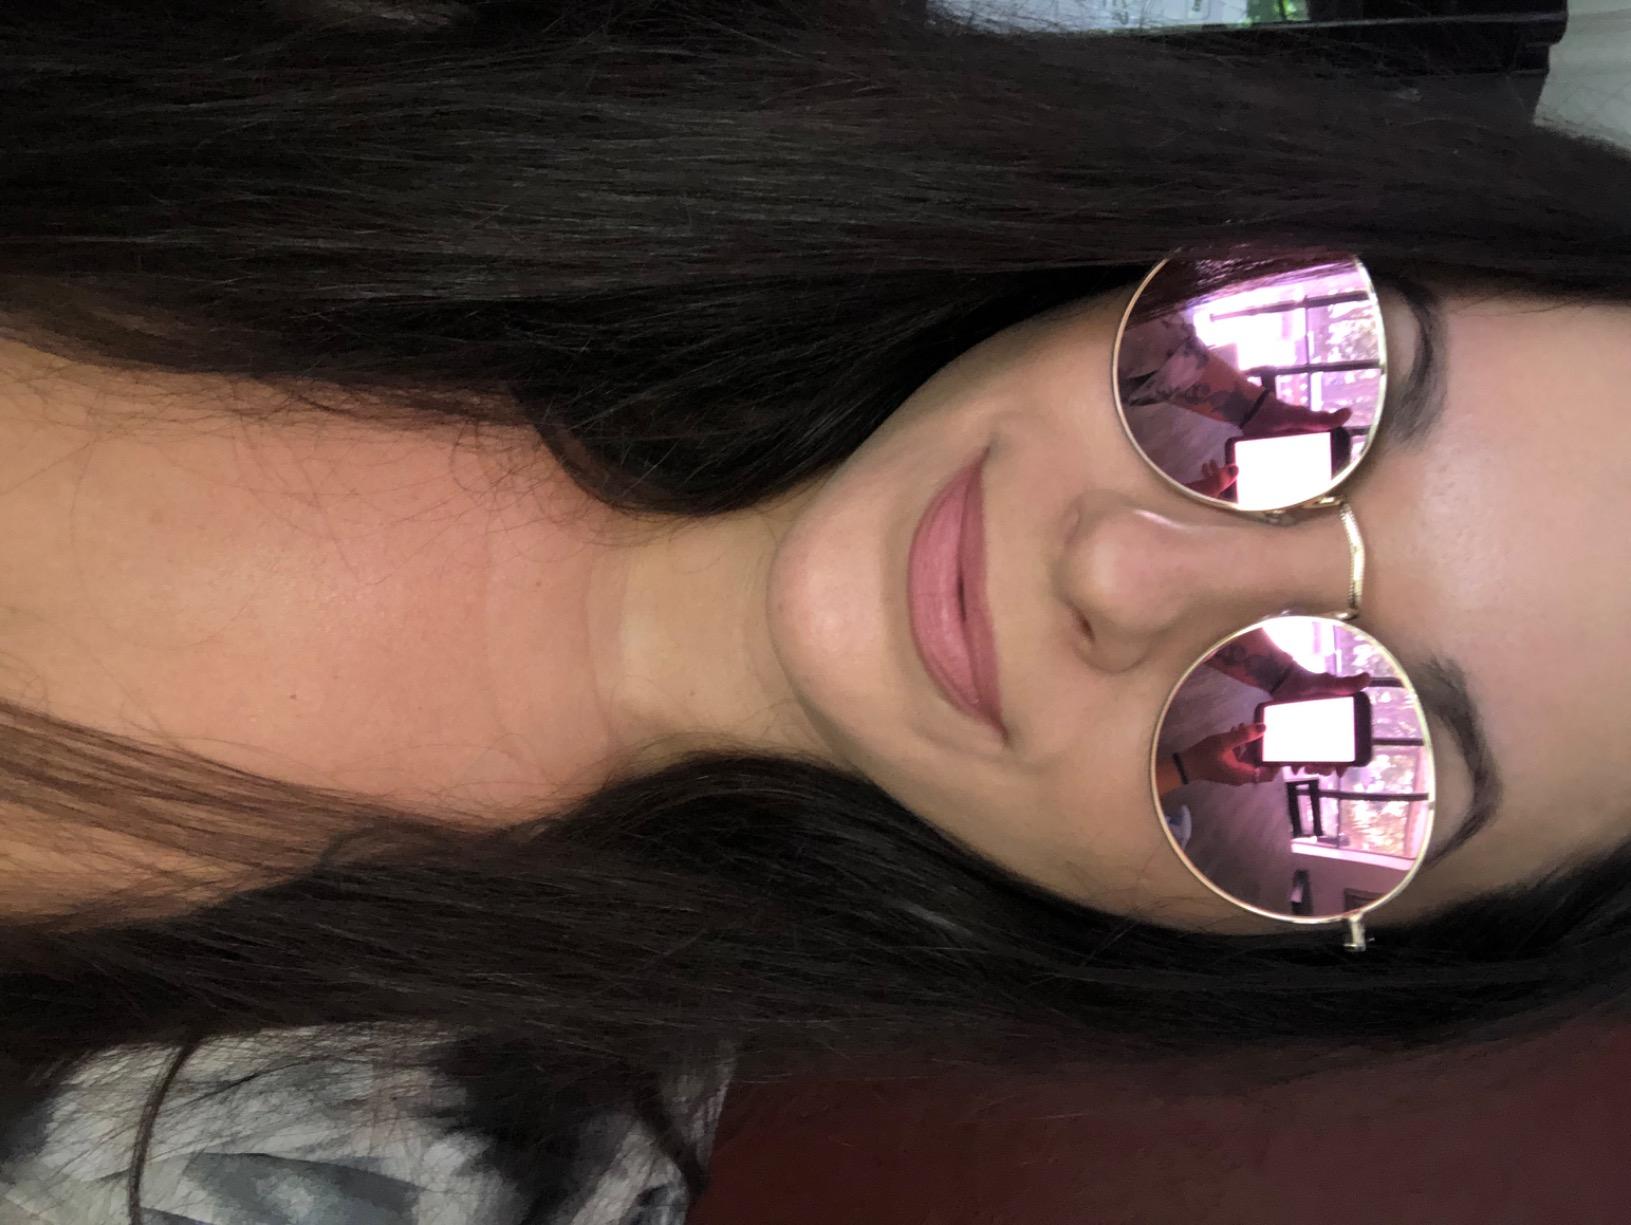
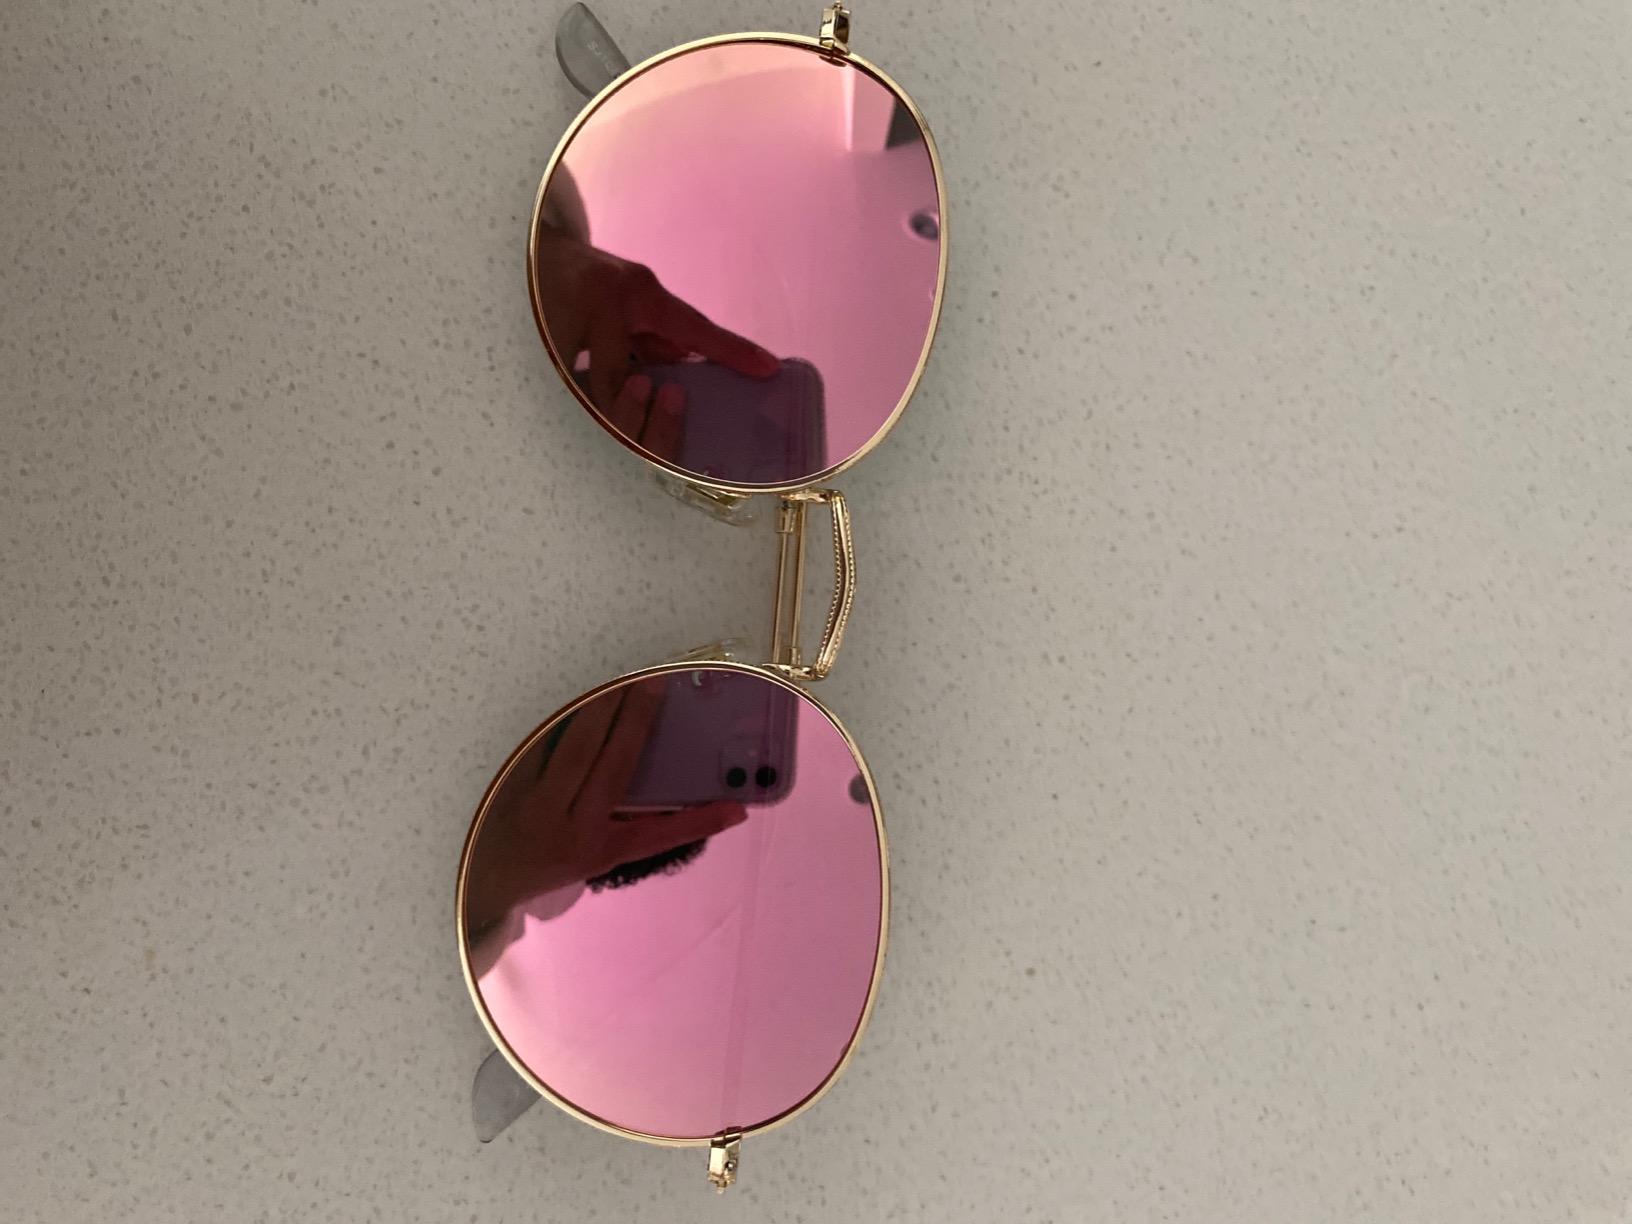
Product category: accessories_sunglasses
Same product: yes